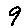
Label: 9